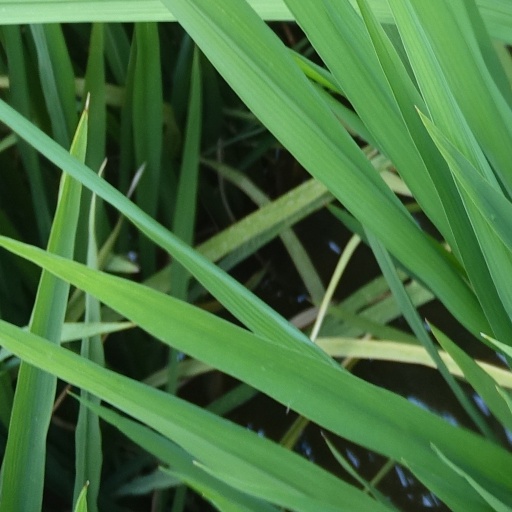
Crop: rice